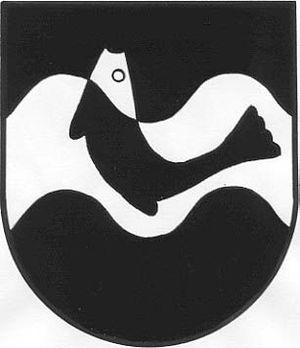
Breitenbach am Inn est une commune autrichienne du district de Kufstein dans le Tyrol.